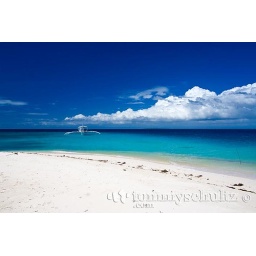
Blue water Philippine island ferry boat beside white sand beach